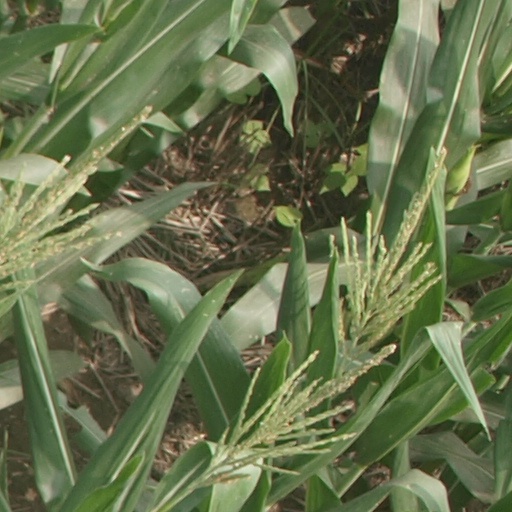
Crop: maize; corn